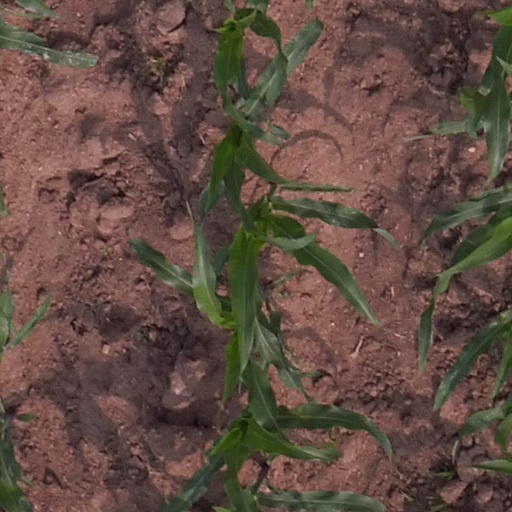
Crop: maize; corn